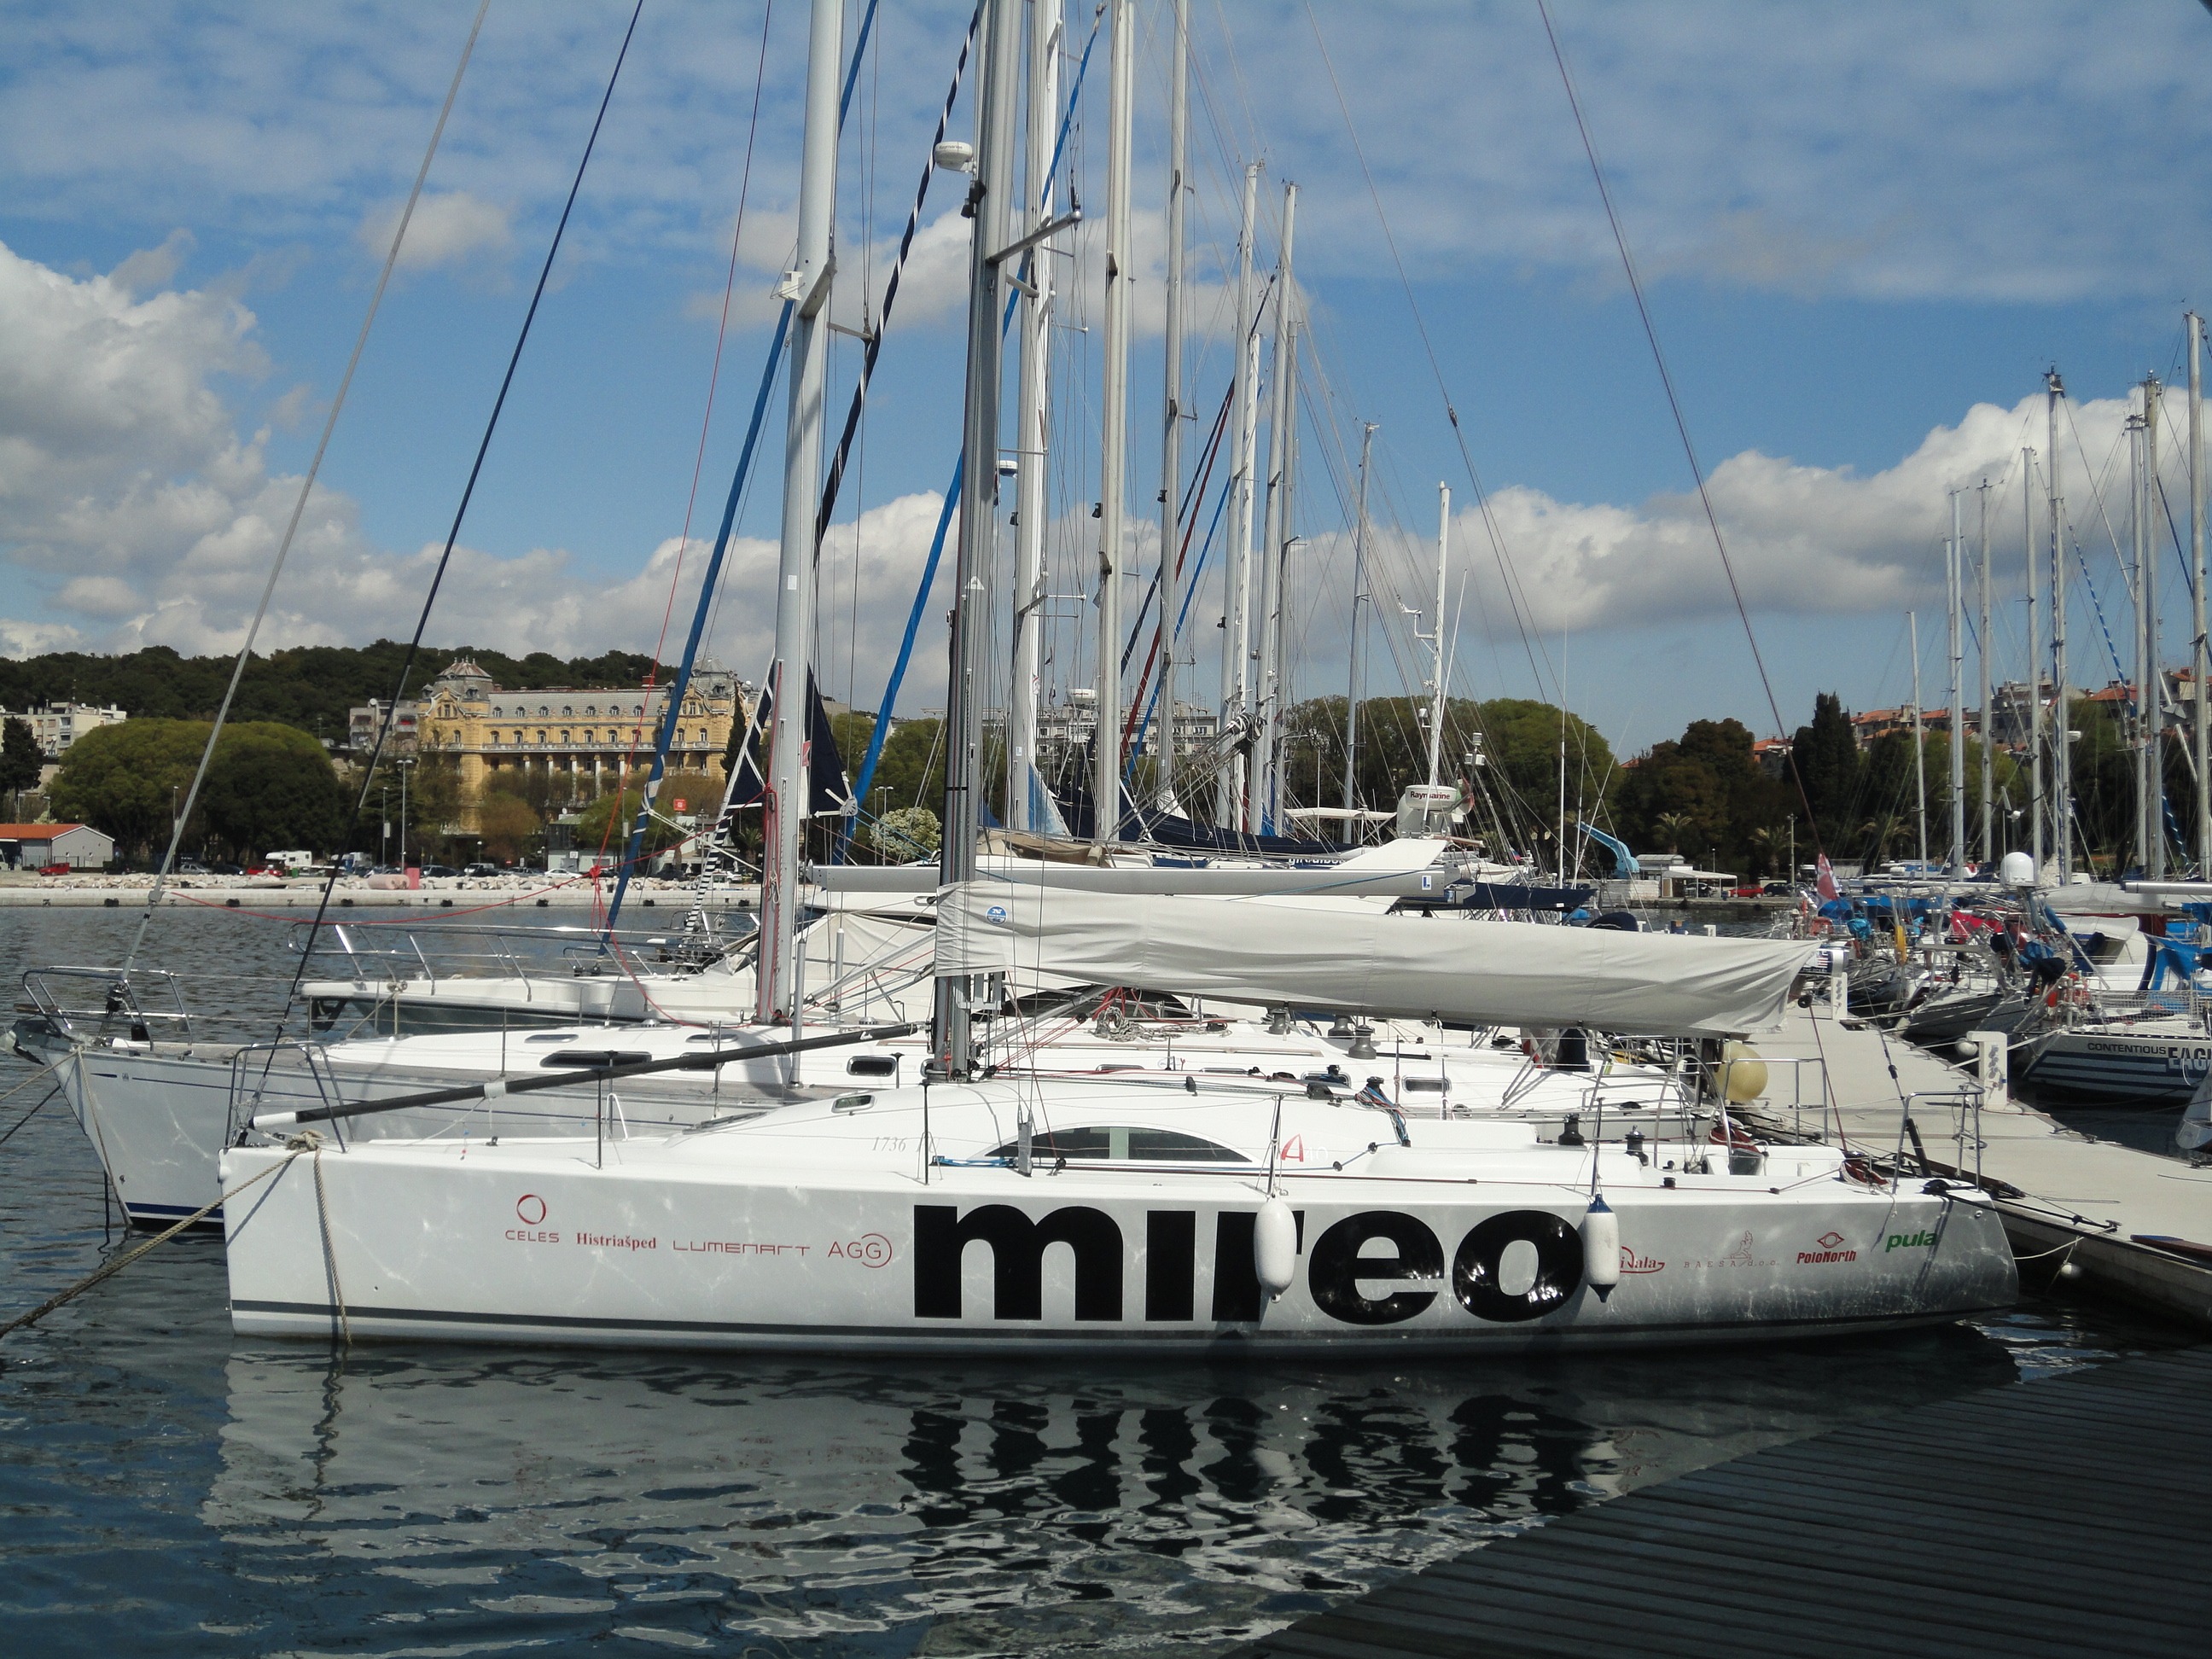
sea, water, dock, sky, boat, ship, vehicle, mast, sailing, yacht, harbor, blue, marina, sailboat, croatia, ships, sail, watercraft, istria, catamaran, port city, pula, sailing ships, keelboat